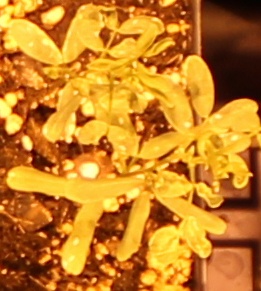
Label: Lentil